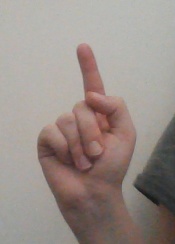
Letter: bb